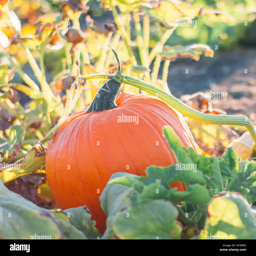
fairytale pumpkins on the vine in a pumpkin patch symbolizing halloween , thanksgiving , fall and autumn